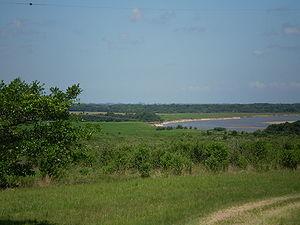
Cristal est une ville brésilienne du Sud-Est de l'État du Rio Grande do Sul, faisant partie de la microrégion de Pelotas et située à 152 km au sud-ouest de Porto Alegre, capitale de l'État. Elle se situe à une latitude de 31° 00′ 13″ sud et à une longitude de 52° 03′ 02″ ouest, à 32 m d'altitude. Sa population était estimée à 7 026 en 2007, pour une superficie de 682 km².